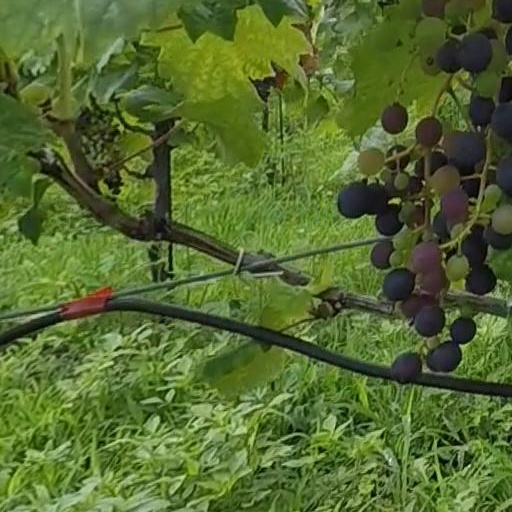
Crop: grape